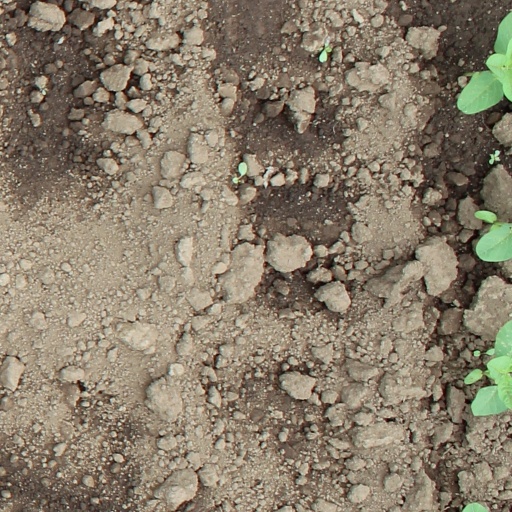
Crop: soybean